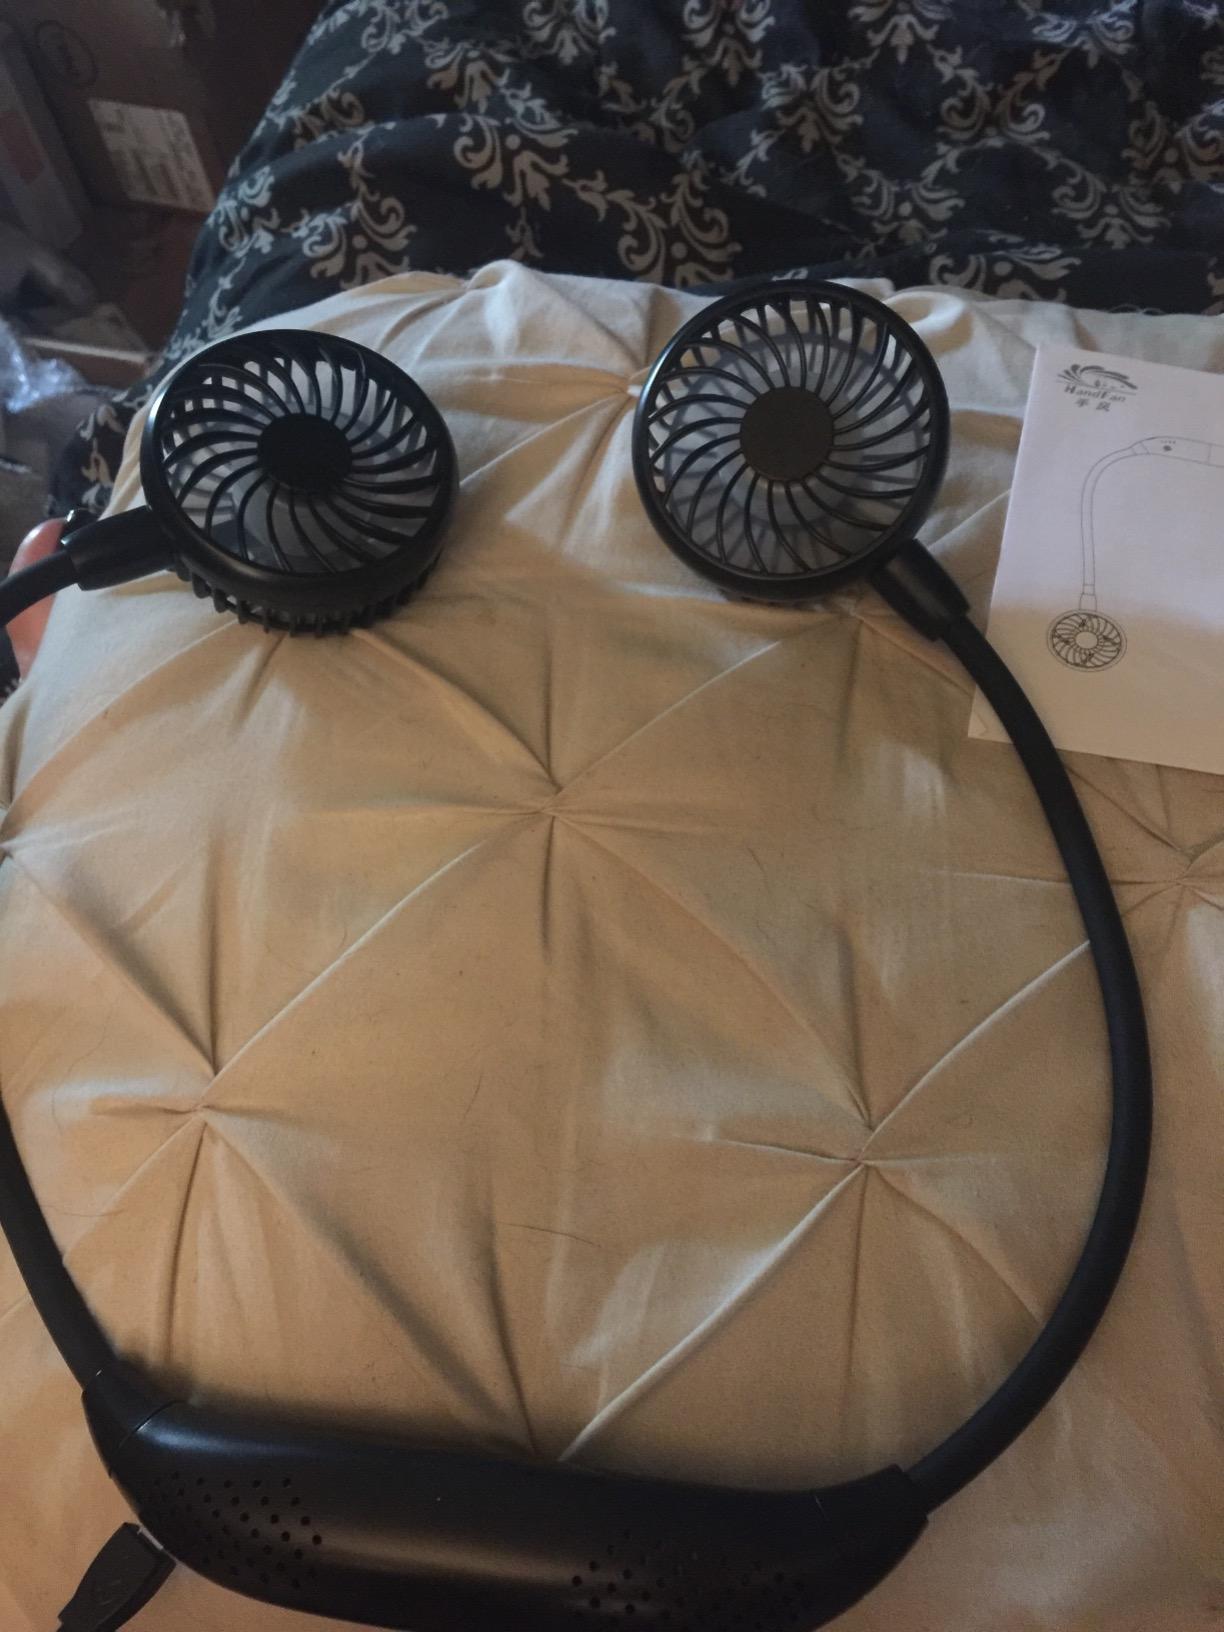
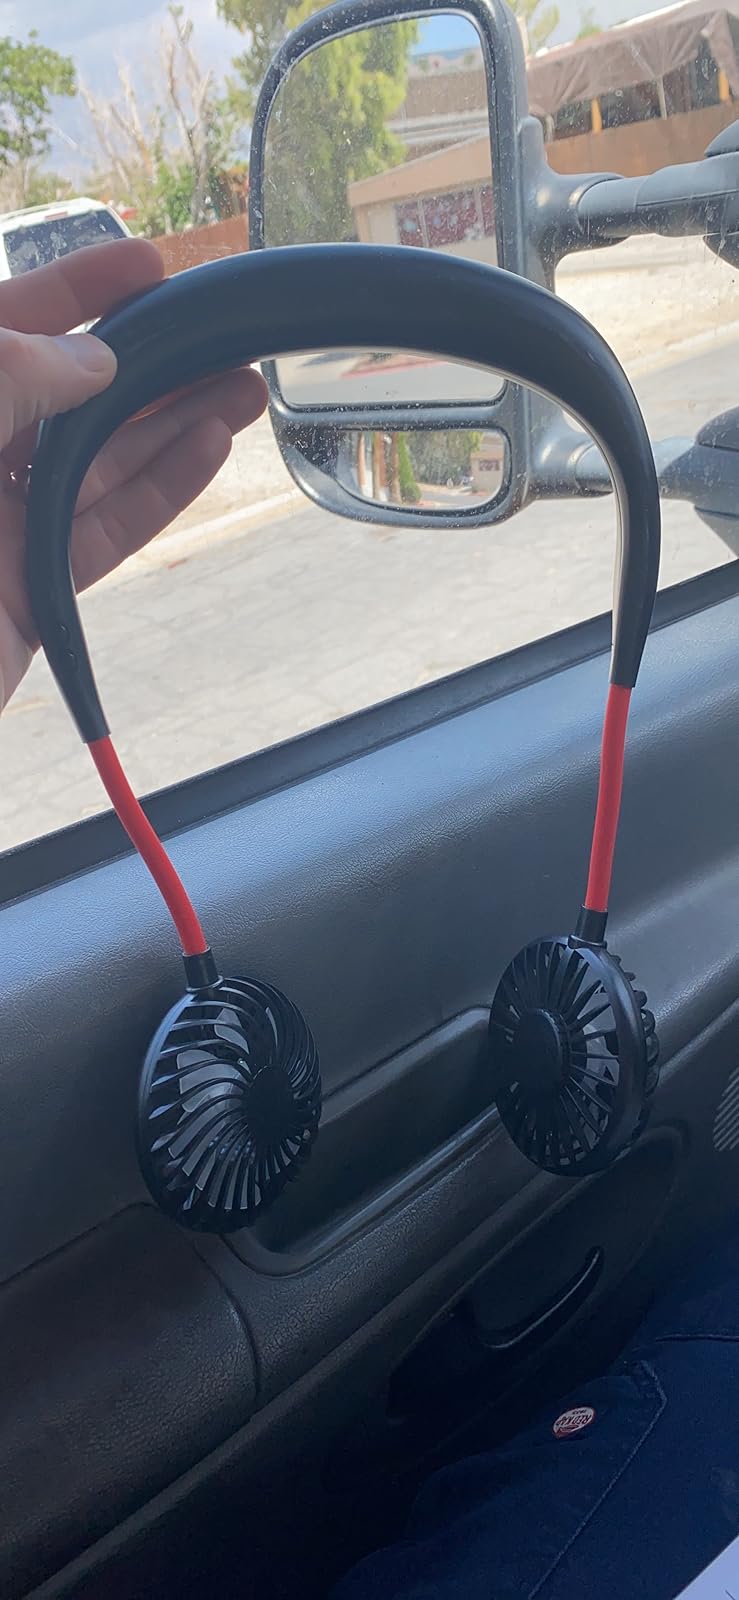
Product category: fan
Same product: no